Question: Please indicate a possible affordance area of frisbee that can be used for holding
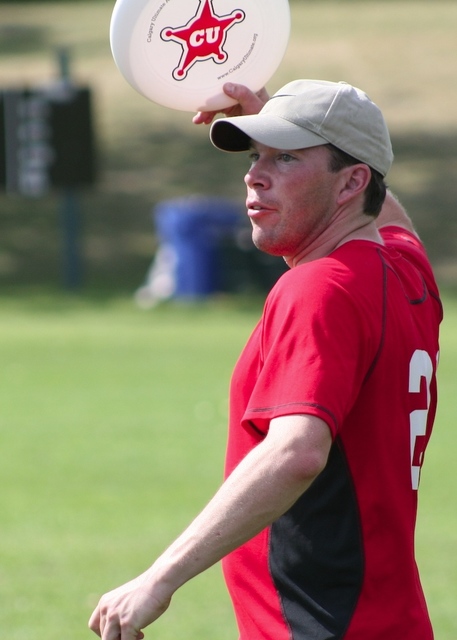
Answer: [112.082, 2.591, 288.082, 118.591]